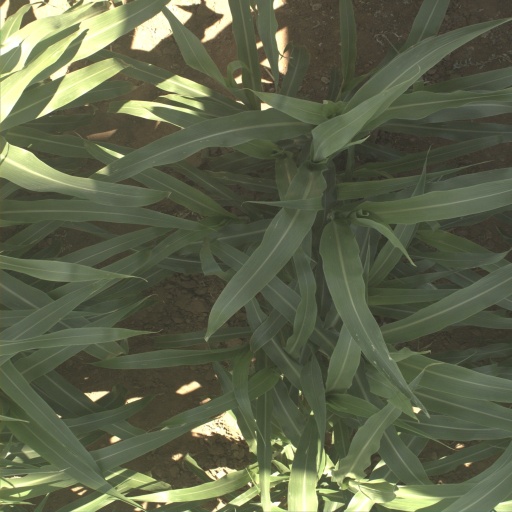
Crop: sorghum